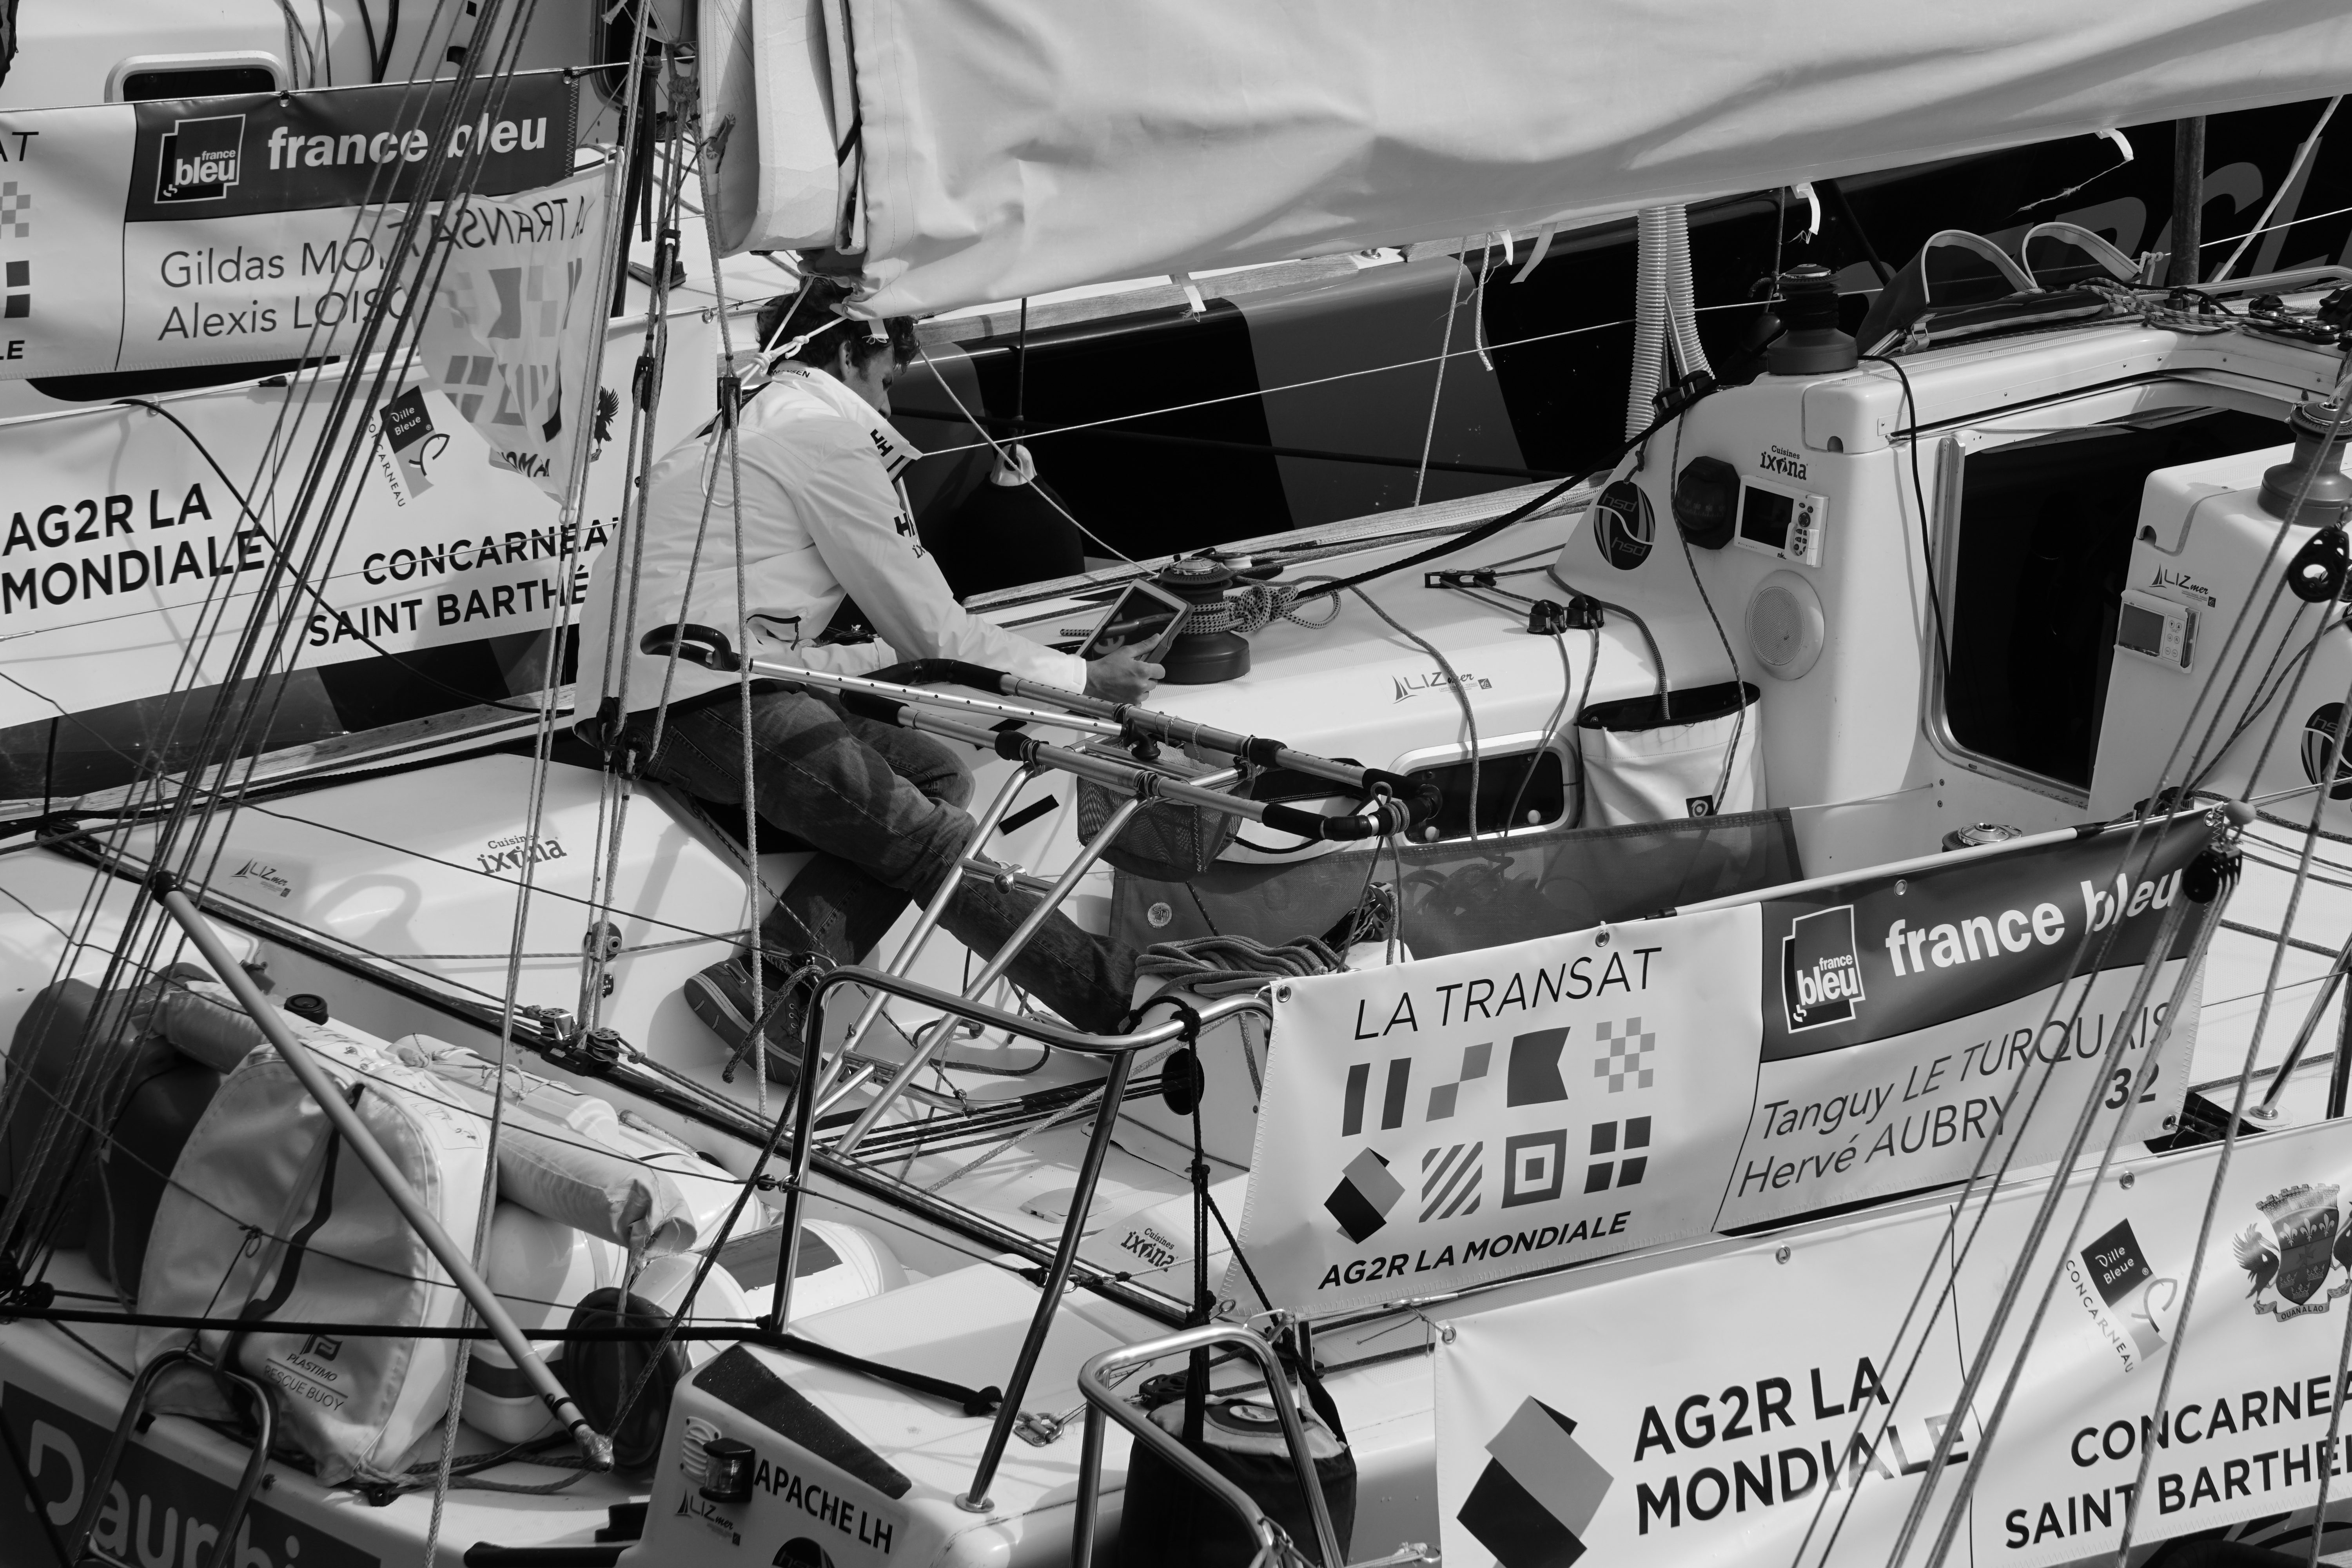
man, person, black and white, white, boat, aircraft, vehicle, aviation, monochrome, ropes, watercraft, monochrome photography